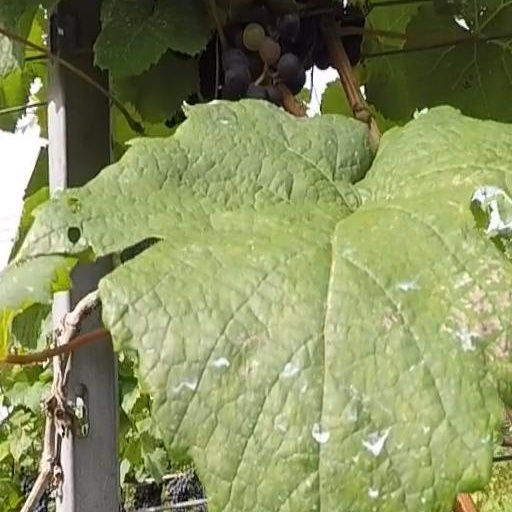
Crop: grape